Glorification in Reformed Christianity

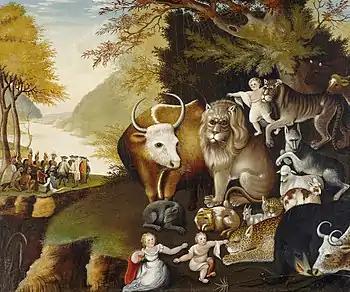
"Peaceable Kingdom". Oil painting by Edward Hicks, alluding to imagery from Isaiah 11:6 "The wolf also shall dwell with the lamb, and the leopard shall lie down with the kid; and the calf and the young lion and the fatling together; and a little child shall lead them.".

Glorification is a concept in Christian theology treated differently by different Christian denominations. In Reformed Christianity, glorification is the final stage of the "ordo salutis" and an aspect of Christian soteriology and Christian eschatology. It refers to the nature of believers after death and judgement, "the final step in the application of redemption. Biblical verses commonly cited as evidence for this doctrine include Psalm 49:15, Daniel 12:2, John 11:23–24, Romans 8:30 and 1 Corinthians 15:20. The theological doctrine of glorification goes on to describe how believers will be resurrected after death and given new bodies that have a degree of continuity with their mortal selves.